The Glove

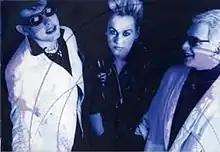
Left to right: Robert Smith, Jeanette Landray and Steven Severin

The Glove was a 1983 English musical collaboration and recording project by the Cure's Robert Smith and Siouxsie and the Banshees' Steven Severin. They released one studio album, "Blue Sunshine", in 1983 as part of Severin's solo deal with Polydor. The latter came up with the band name, the album title and the blue/yellow sleeve concept, as Smith had to leave the project before completion due to prior commitments with the Cure.